Dust storm

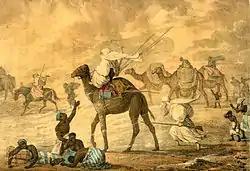
Dust storm in Sahara, painted by George Francis Lyon

A sandstorm can transport and carry large volumes of sand unexpectedly. Dust storms can carry large amounts of dust, with the leading edge being composed of a wall of thick dust as much as high. Dust and sand storms which come off the Sahara Desert are locally known as a simoom or simoon. The "haboob" is a sandstorm prevalent in the region of Sudan around Khartoum, with occurrences being most common in the summer.